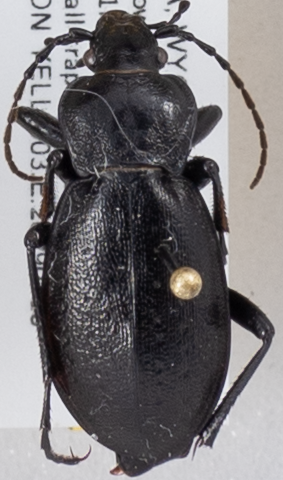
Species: Carabus taedatus
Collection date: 2019-07-10
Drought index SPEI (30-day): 0.47
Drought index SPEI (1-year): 0.2
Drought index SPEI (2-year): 1.28